Optical sorting

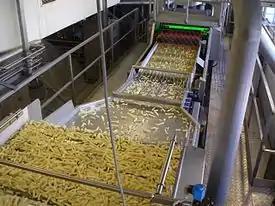
Optical sorting achieves non-destructive, 100 percent inspection in-line at full production volumes.

In general, optical sorters feature four major components: the feed system, the optical system, image processing software, and the separation system. The objective of the feed system is to spread products into a uniform monolayer so products are presented to the optical system evenly, without clumps, at a constant velocity. The optical system includes lights and sensors housed above and/or below the flow of the objects being inspected. The image processing system compares objects to user-defined accept/reject thresholds to classify objects and actuate the separation system. The separation system — usually compressed air for small products and mechanical devices for larger products, like whole potatoes — pinpoints objects while in-air and deflects the objects to remove into a reject chute while the good product continues along its normal trajectory.